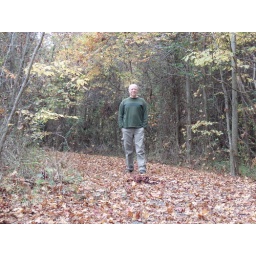
Eastern Neck Island, Kent county, Maryland. a walking path in the colorful trees